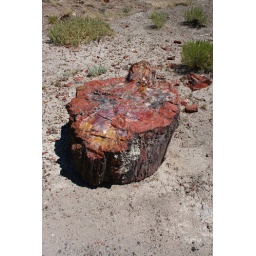
More colorful rock interior in a piece of a petrified tree.